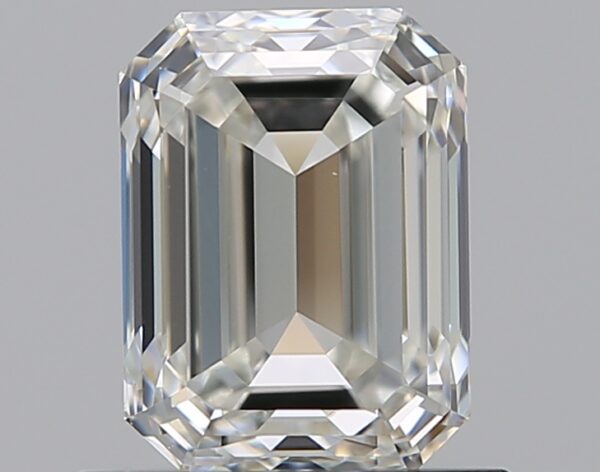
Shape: emerald
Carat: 1.01
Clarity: VVS1
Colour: I
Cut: VG
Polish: EX
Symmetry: VG
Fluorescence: M
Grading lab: GIA
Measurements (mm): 6.32 x 4.69 x 3.28